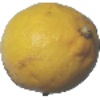
Label: Lemon 1